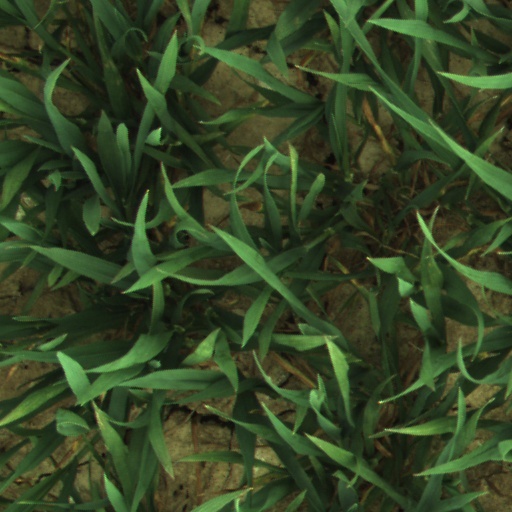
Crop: wheat